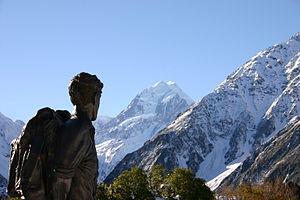
Edmund Percival « Ed » Hillary est un alpiniste, explorateur et philanthrope néo-zélandais, né le 20 juillet 1919 à Auckland où il est mort le 11 janvier 2008. Le 29 mai 1953, lors d'une expédition britannique dirigée par le général de brigade John Hunt, Edmund Hillary et le Sherpa Tensing Norgay sont les premiers hommes à gravir l'Everest. De 1985 à 1988, il exerce les fonctions de haut-commissaire de la Nouvelle-Zélande en Inde et au Bangladesh et, simultanément, d'ambassadeur au Népal.